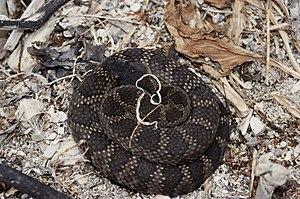
Crotalus oreganus, Le Crotale de l'Ouest, est une espèce de serpents de la famille des Viperidae.